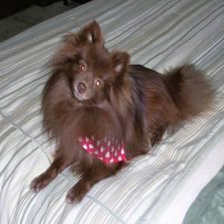
Species: dog
Breed: pomeranian